Giant otter

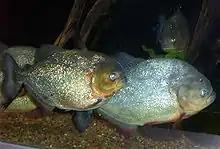
Characins such as piranha species are prey for the giant otter, but these aggressive fish may also pose a danger. Duplaix speculated that piranhas may attack giant otters.

Adult giant otters living in family groups have no known serious natural predators; however, there are some accounts of black caimans in Peru and yacare caimans in the Pantanal preying on giant otters. In addition, solitary animals and young may be vulnerable to attacks by the jaguar, cougar, and anaconda, but this is based on historical reports, not direct observation. Pups are more vulnerable, and may be taken by caiman and other large predators, although adults are constantly mindful of stray young, and will harass and fight off possible predators. When in the water, the giant otter faces danger from animals not strictly preying upon it: the electric eel and stingray are potentially deadly if stumbled upon, and piranha may be capable of at least taking bites out of a giant otter, as evidenced by scarring on individuals.